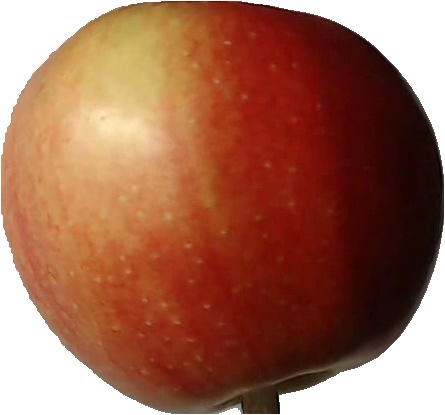
Label: apple_red_2